Iowa State University Cyclone Marching Band

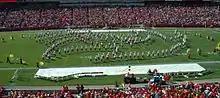
The ISUCF'V'MB moves in unison to "Malaga!" by Bill Holman during an autumn 2005 halftime

The band enters the field at the conclusion to the first half, glide-stepping to drum taps. The song selection of the ISUCF'V'MB is eclectic and varied: classical music, jazz, Latin, movie themes, pop, rock and roll of all decades, show tunes, and swing are all featured. Field formations often reflect the style of music being played—or even the individual song —itself using picture-oriented drills. Two or three songs are selected per halftime, and are performed facing the west stands of Jack Trice Stadium. Occasionally a song may be played facing east to entertain the opposite stands. Solos (usually on trombone or trumpet) are sometimes part of the presentation, and the pregame "high-step" is often used for dramatic effect at the finale. Favorite tunes from the year are chosen for a "recycle" show for the last game of every year, the choice of songs given to the seniors in the band. Every halftime performance concludes with "ISU Fights" as the band high steps off the field before the second half and returns to the stands.